Marikina River Park

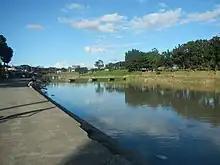
The park beside the Riverbanks Center

The park was developed as part of a rehabilitation program called "Save the Marikina River Program" by the Marikina city government. Launched in 1993, the program aims to reduce flooding and improve the Marikina riverbanks for better water discharge after a 1992 flood left 25% of the city under floodwater. The program involved building access roads to the banks to allow for the cleaning and clearing operations, clearing the banks of informal settlers and other encroachments, demanding the local industries along the riverbanks to set up water treatment facilities in order improve the river's water quality, planting various flora and building cultural, sports and other historical structures to draw residents back to the river.